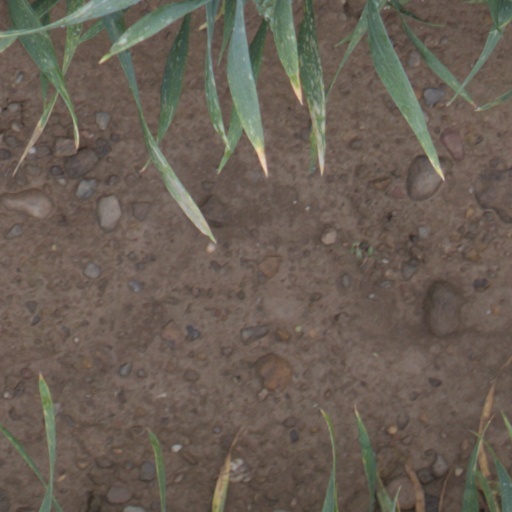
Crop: wheat